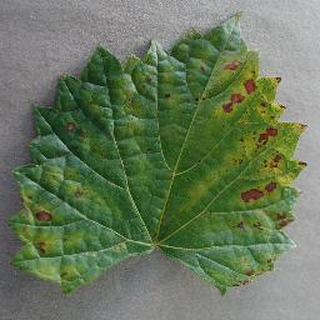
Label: grape_esca_black_measles